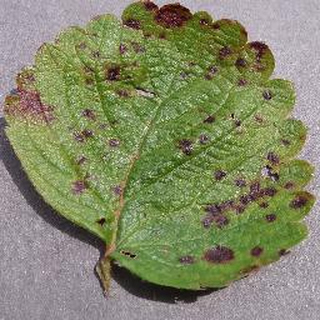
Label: strawberry_leaf_scorch